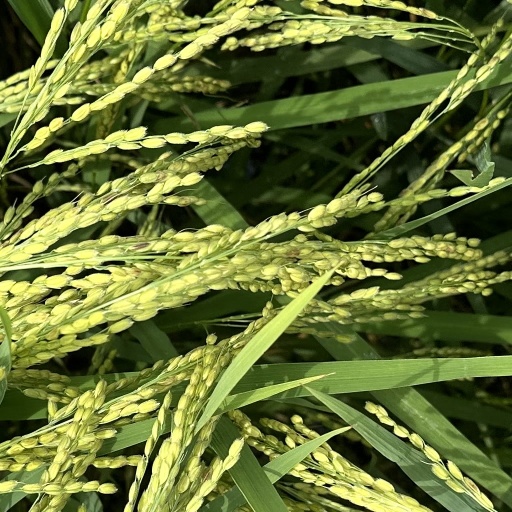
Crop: rice